Music of Albania

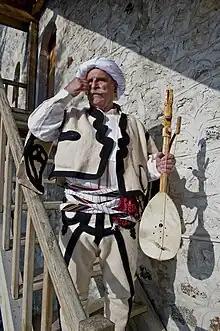
A lahuta player wearing traditional Albanian clothing

The Ghegs from North of the Shkumbini River are known for a distinctive variety of sung epic poetry. The music of the north is particularly monophonic. Many of these are about the struggles of the Albanian people and history, the constant Albanian themes of honor, hospitality, treachery and revenge but also Skanderbeg, a legendary 15th century warrior who led the struggle against the Ottomans. These traditions are a form of oral history for the Ghegs and also preserve and inculcate moral codes and social values, necessary in a society that, until the early 20th century, relied on blood feuds as its primary means of law enforcement.